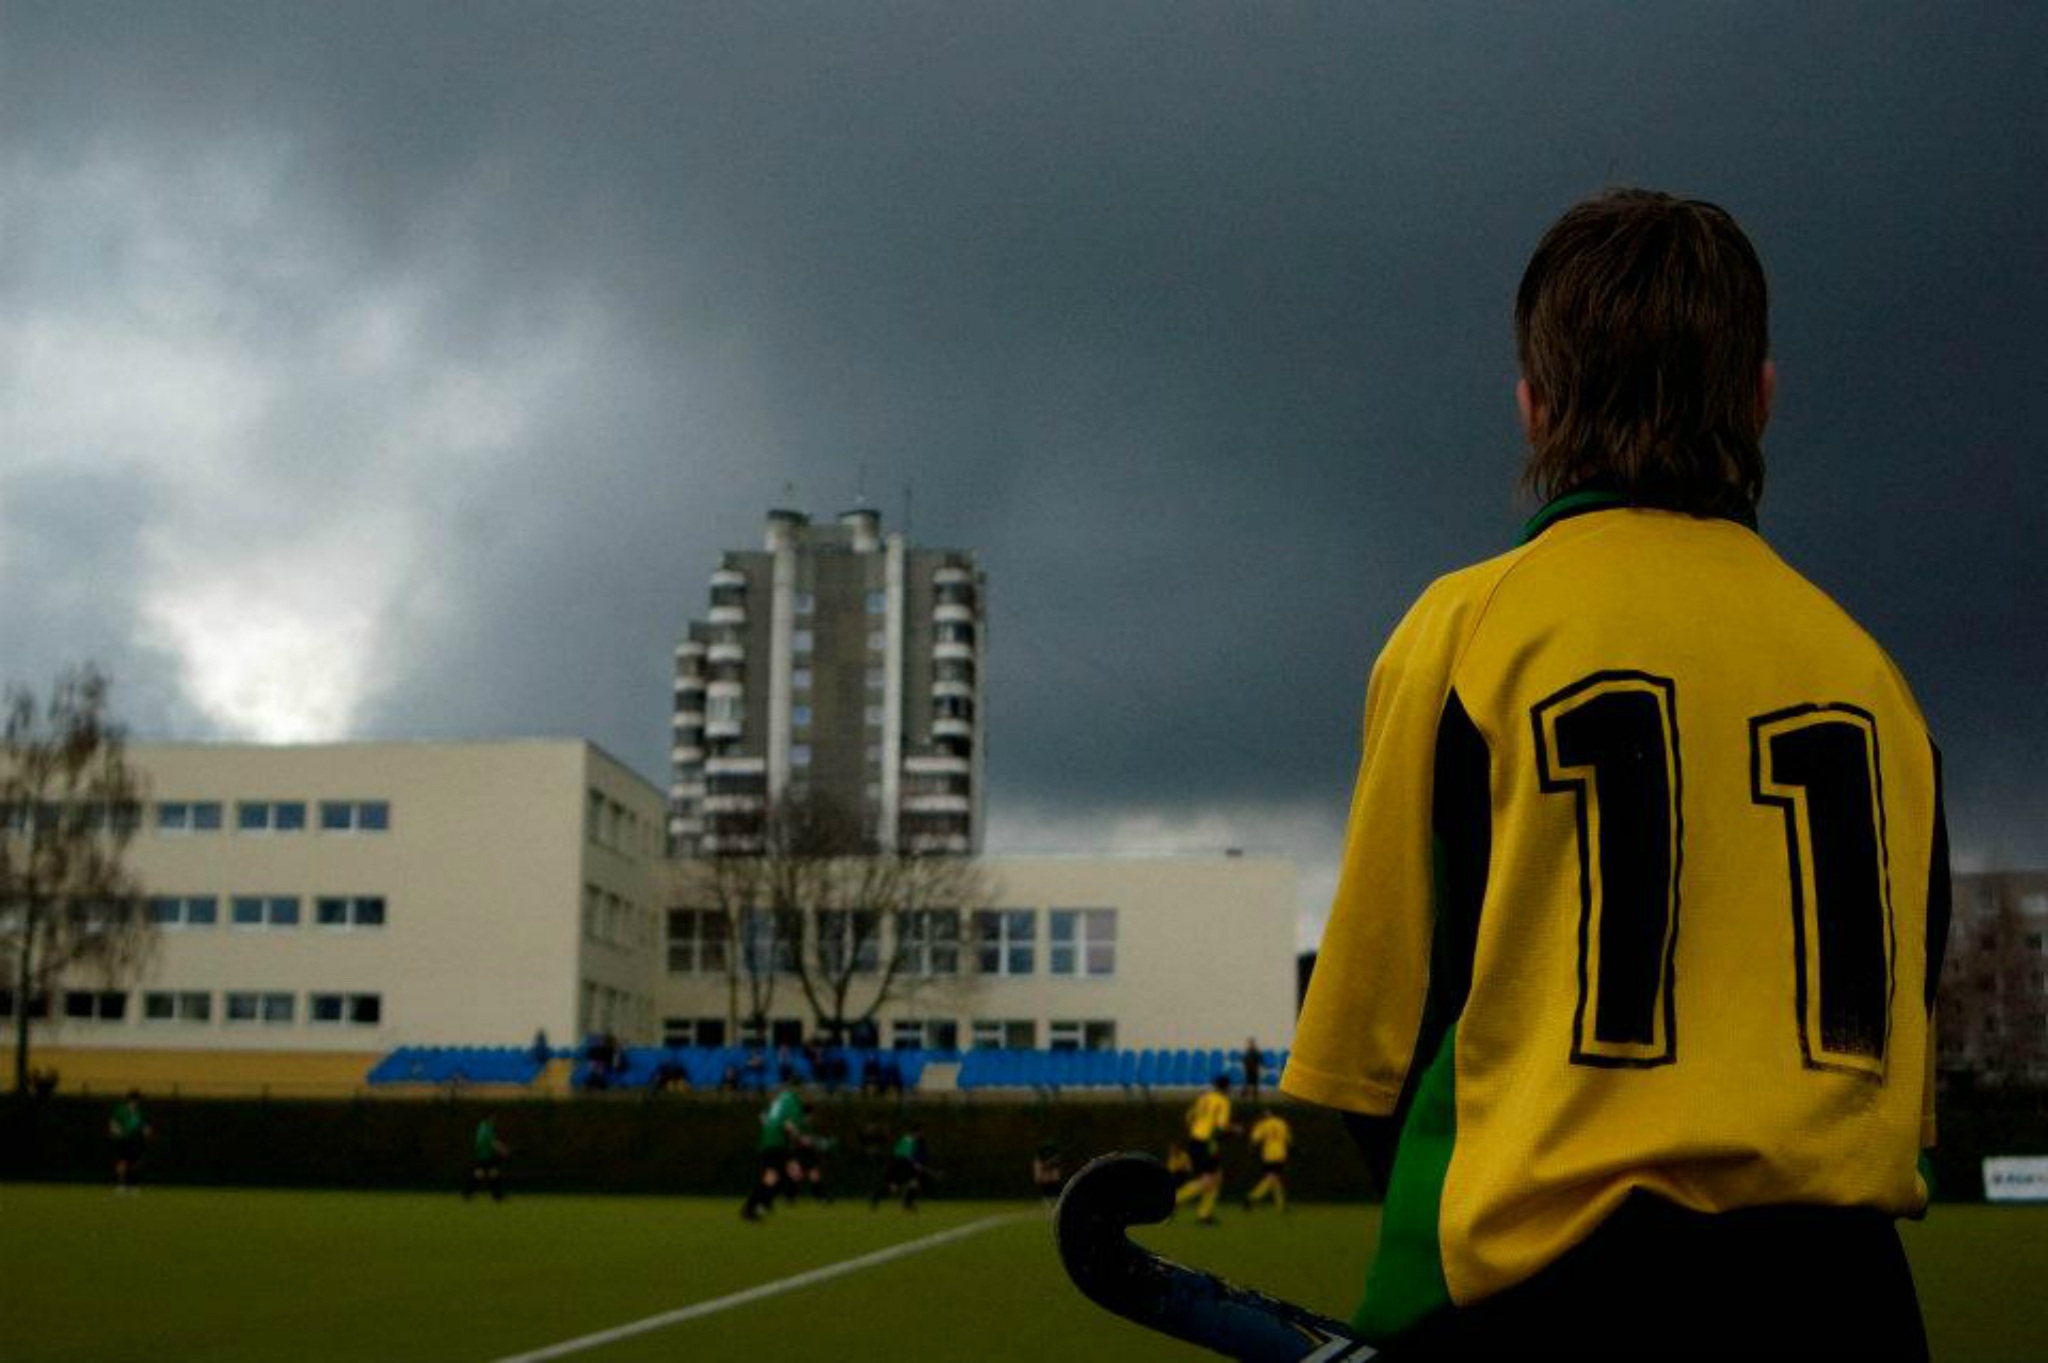
sport, game, play, kid, soccer, child, stadium, player, hockey, outdoors, competition, team, sports, uniform, stick, football player, field hockey